Bhopal disaster

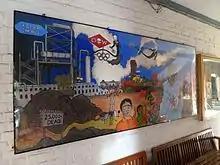
Bhopal People's Health and Documentation Clinic

Since 1984, individual activists have played a role in the aftermath of the tragedy. The best-known is Satinath Sarangi (Sathyu), a metallurgic engineer who arrived at Bhopal the day after the leakage. He founded several activist groups, as well as Sambhavna Trust, the clinic for gas-affected patients, where he is the manager. Other activists include Rashida Bee and Champa Devi Shukla, who received the Goldman Prize in 2004, Abdul Jabbar and Rachna Dhingra. Soon after the accident, other representatives from different activist groups arrived. The activists worked on organising the gas victims, which led to violent repression from the police and the government.